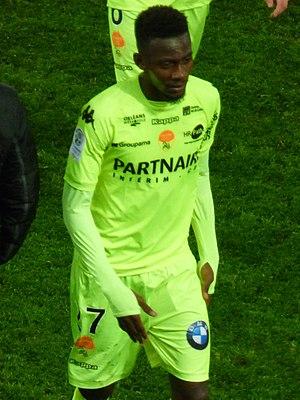
Issa Soumaré lors du match RC Lens / US Orléans, comptant pour la vingt-huitième journée du championnat de France de football de Ligue 2 2019/2020, le 9 mars 2020.